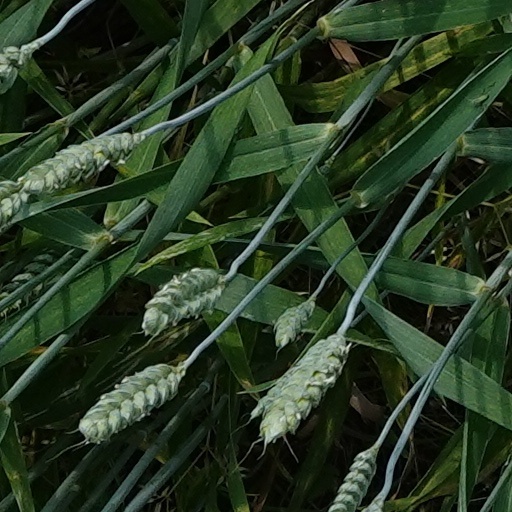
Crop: wheat